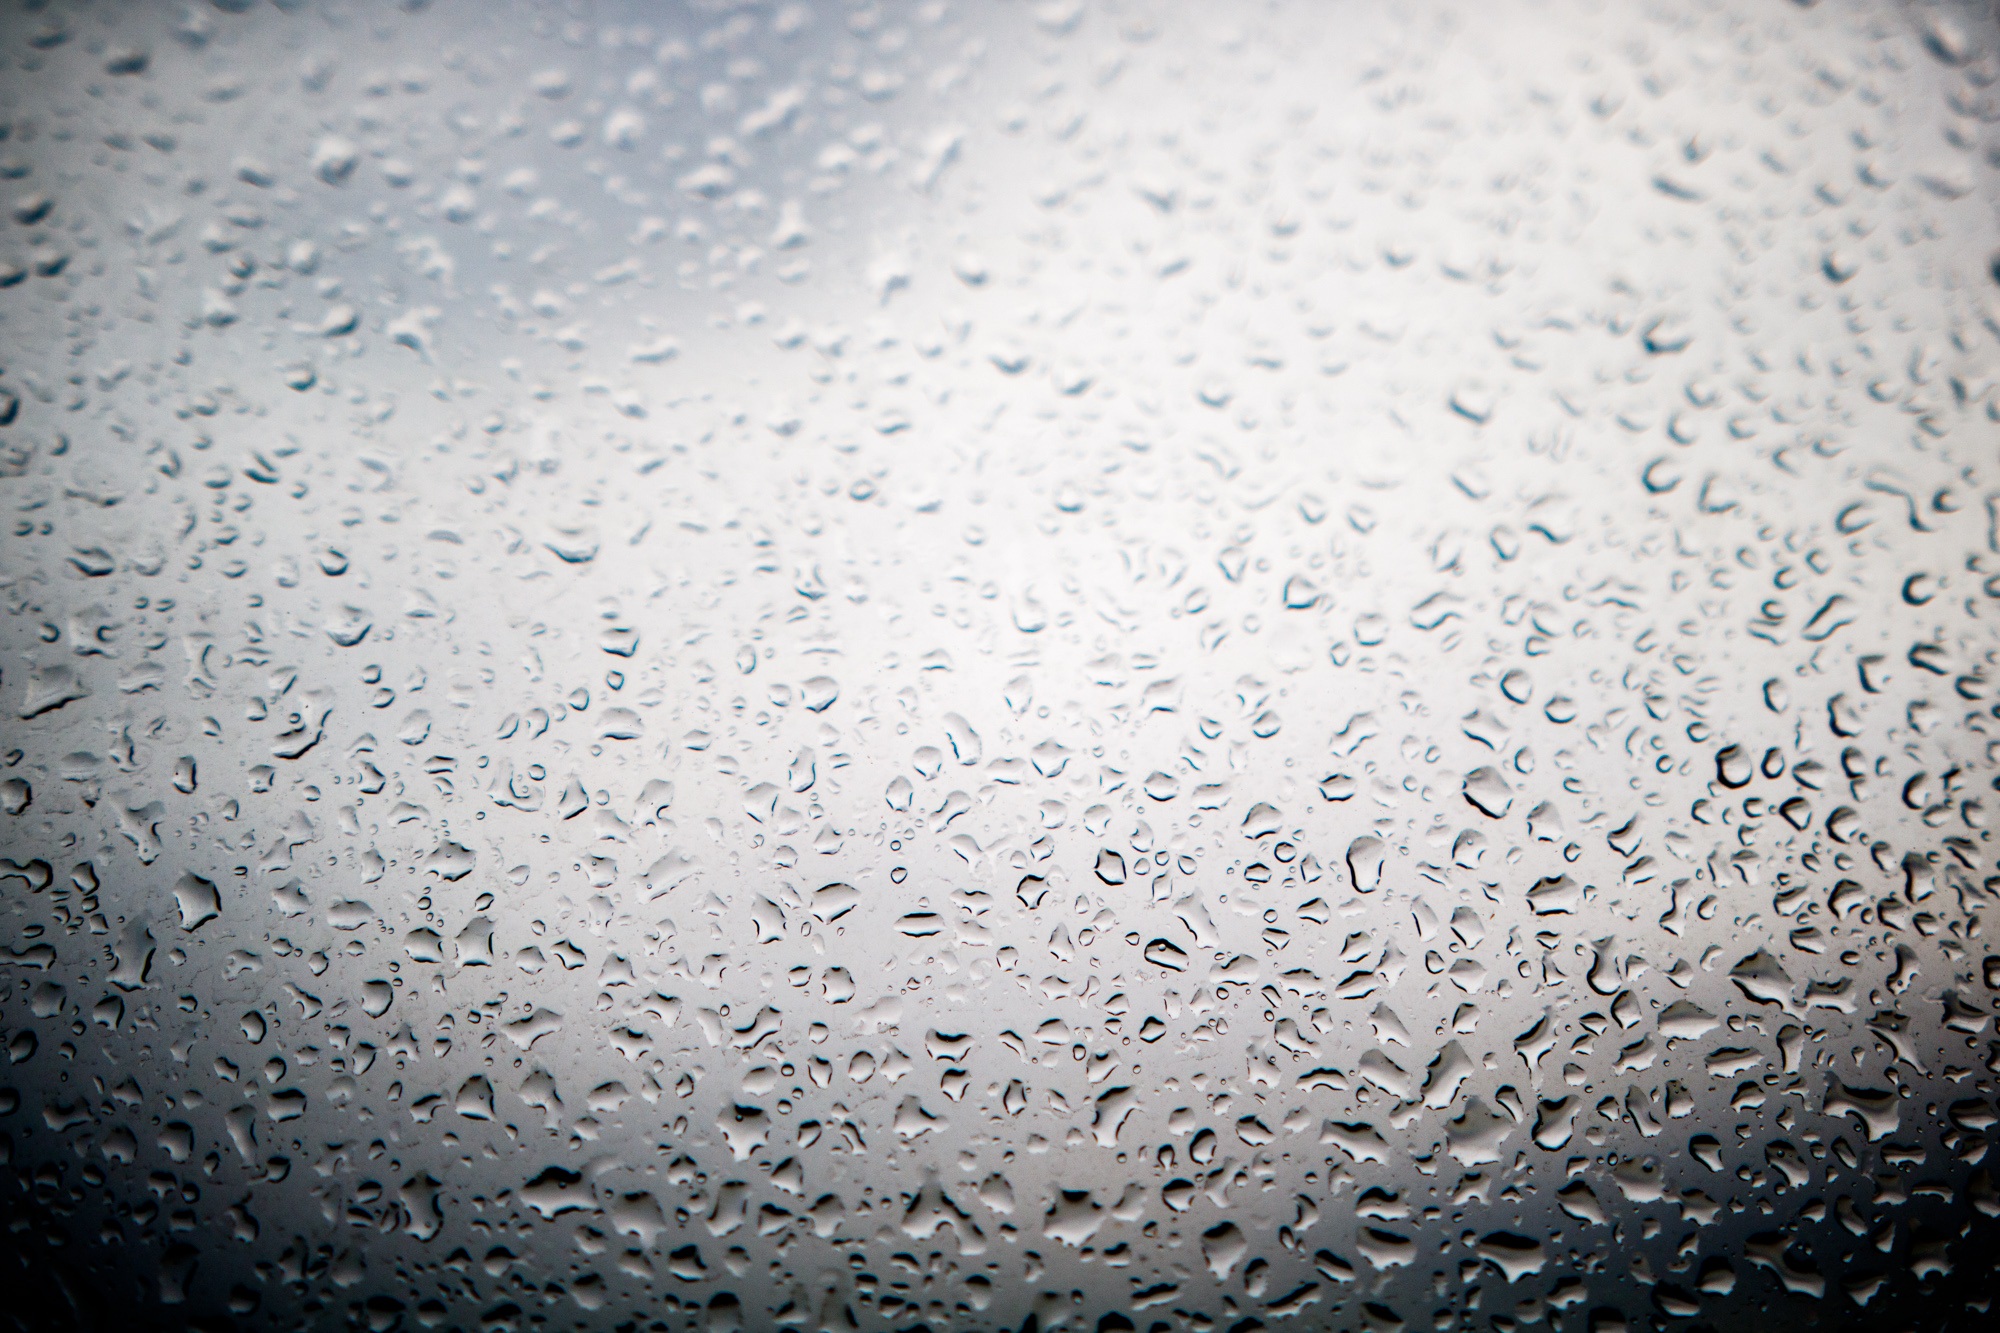
water, snow, drop, white, rain, glass, frost, weather, fresh, monochrome, material, circle, close up, freezing, macro photography, liquid bubble